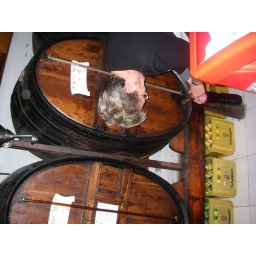
home made spainish wine served in a plastic water bottle